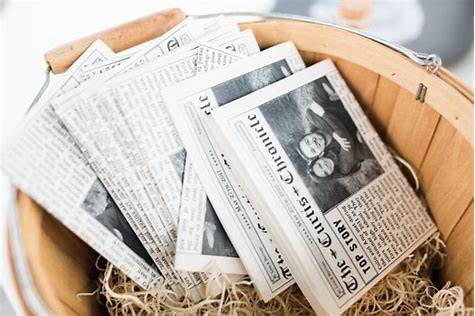
Waste category: paper